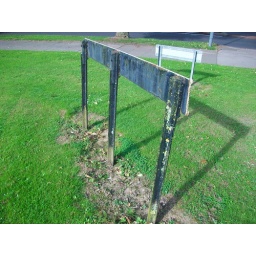
Please keep off the grass sign spotted in Weoley Castle recently